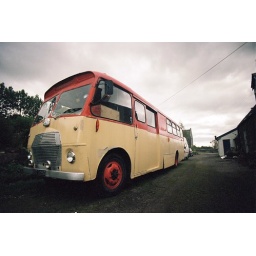
Funny night spent switching our camping car for a bus with real beds and living room in Rogart :)